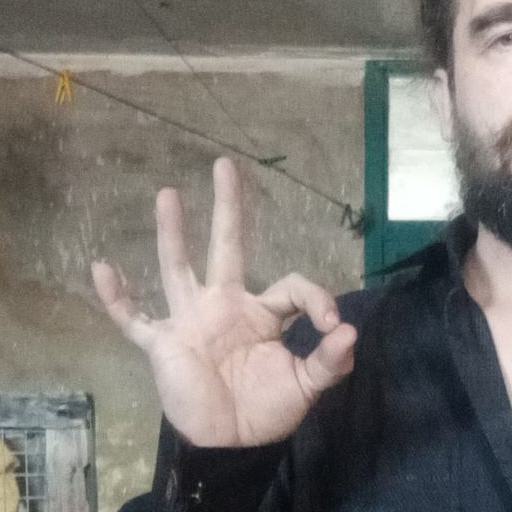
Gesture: ok